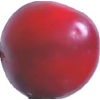
Label: cherry_wax_red